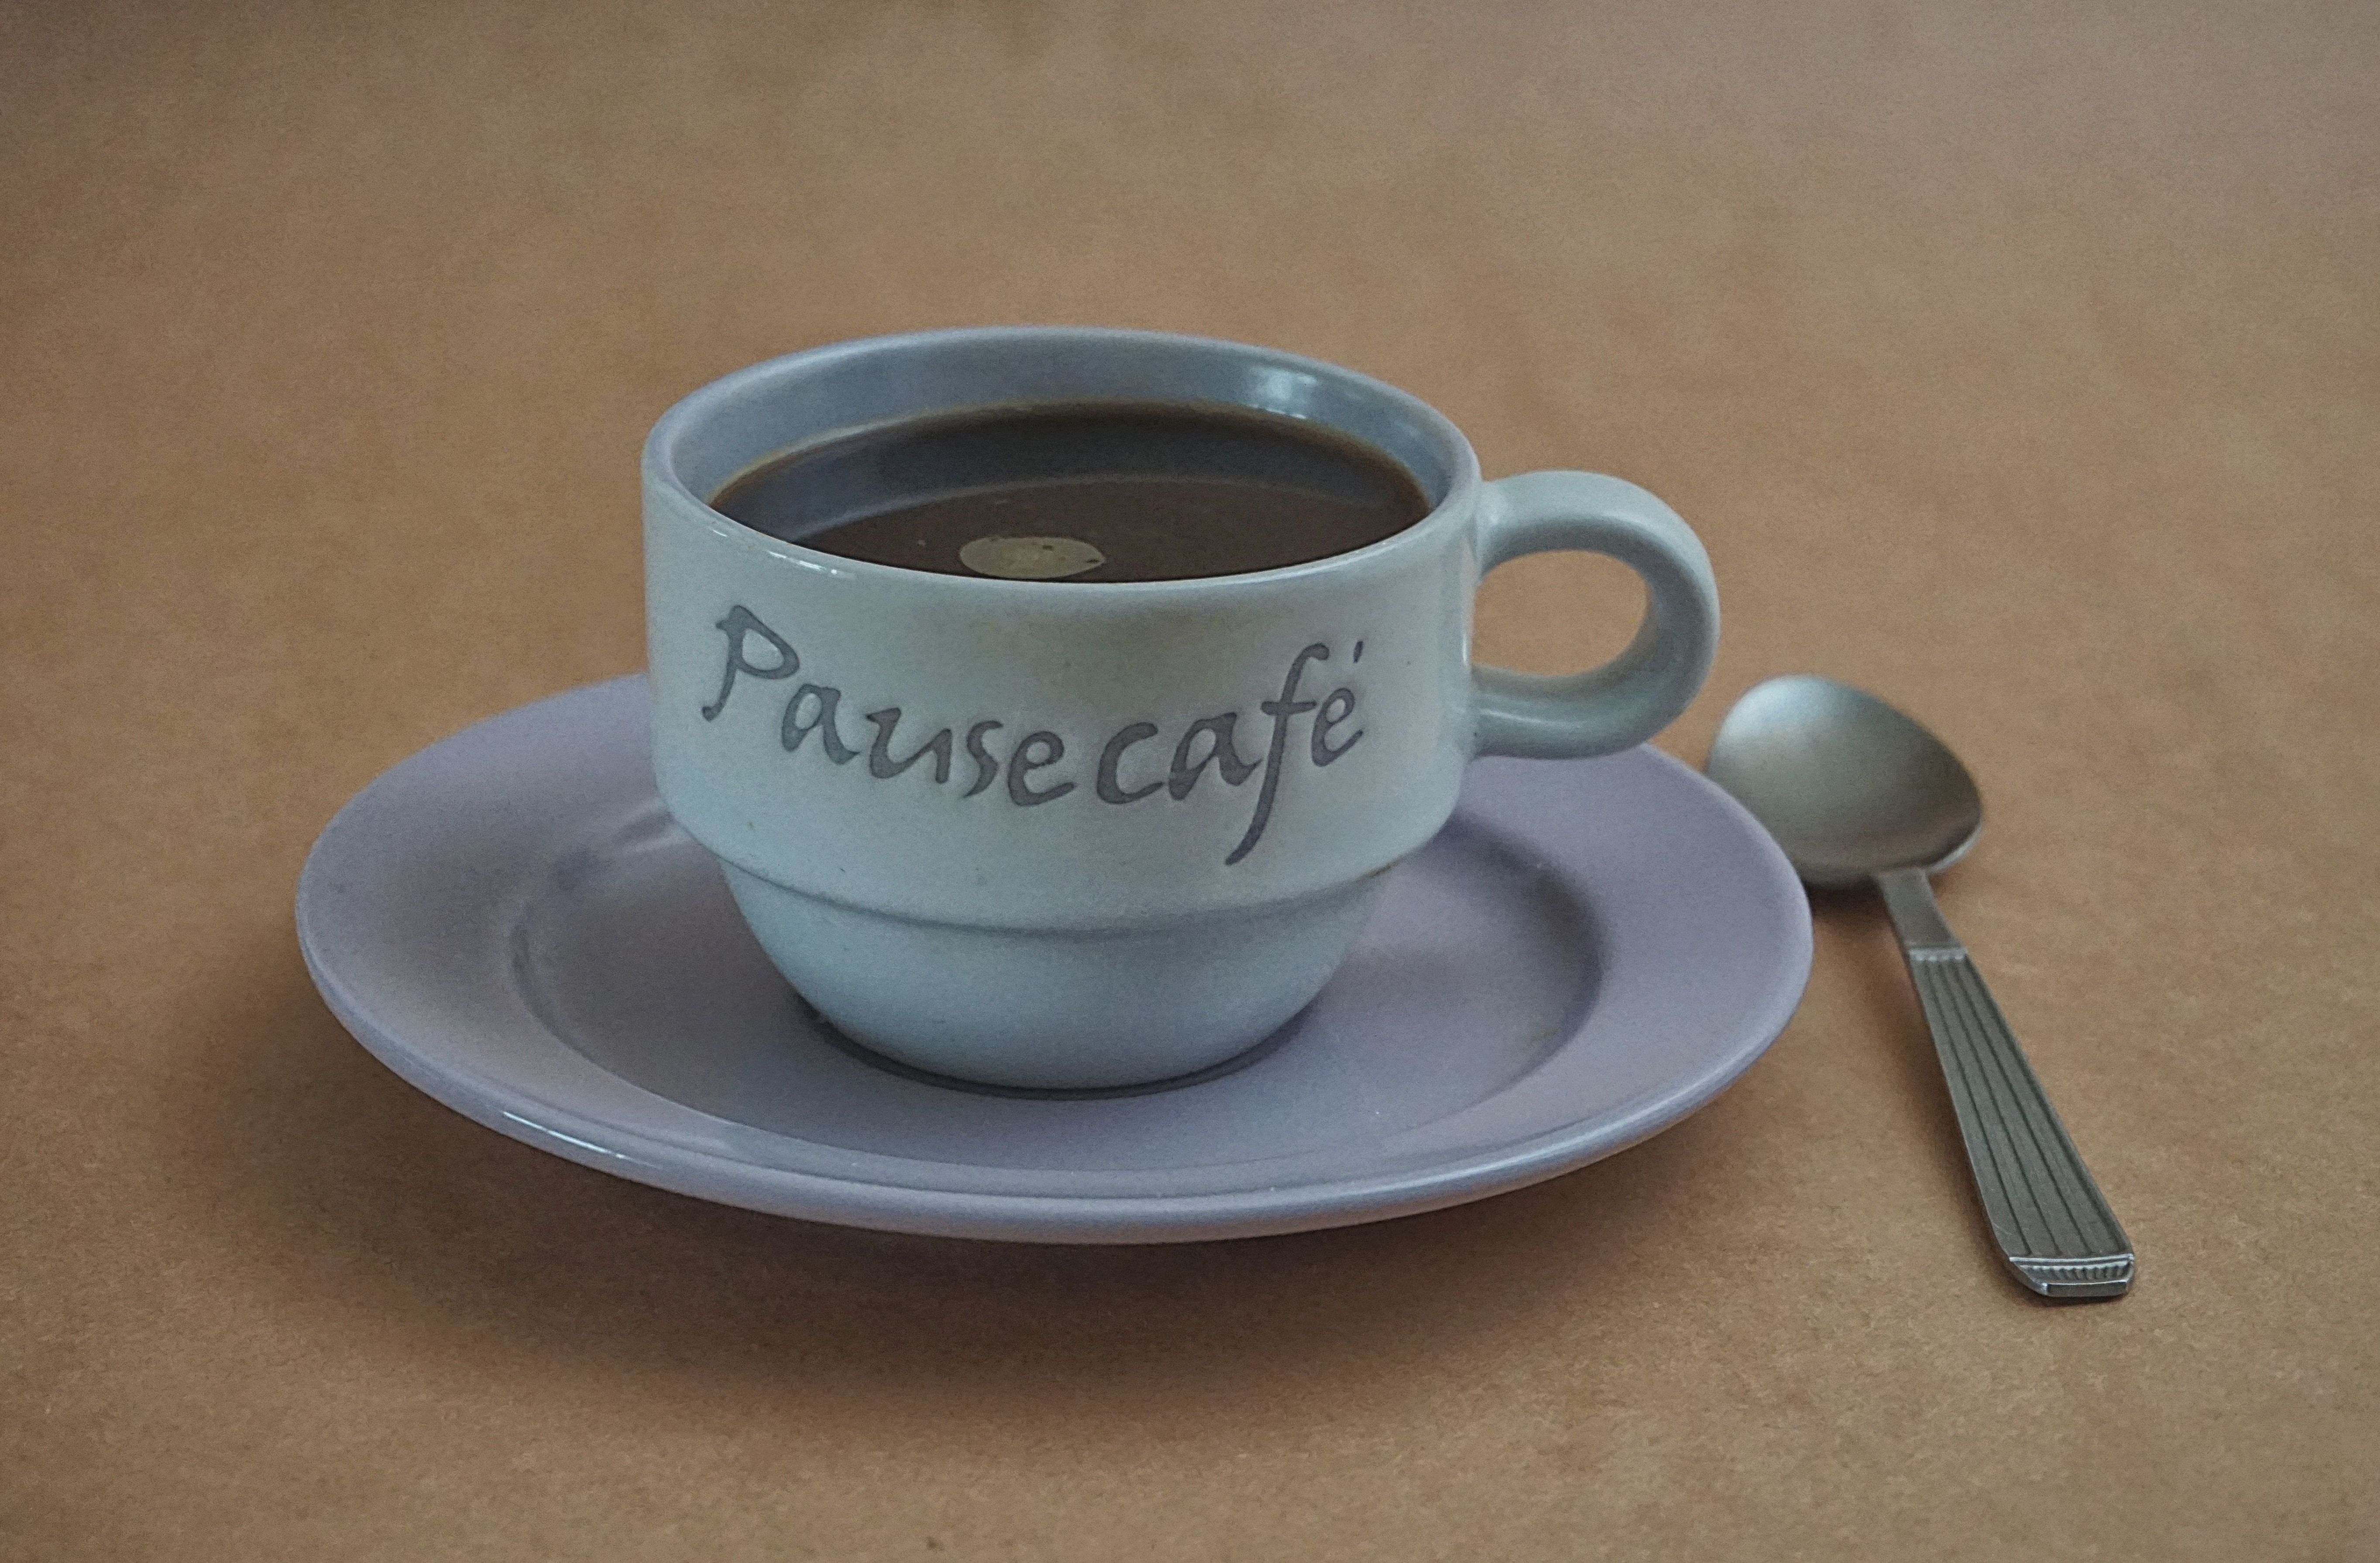
coffee, cup, cappuccino, saucer, drink, chocolate, espresso, coffee cup, caffeine, taste, collation, turkish coffee, drinkware